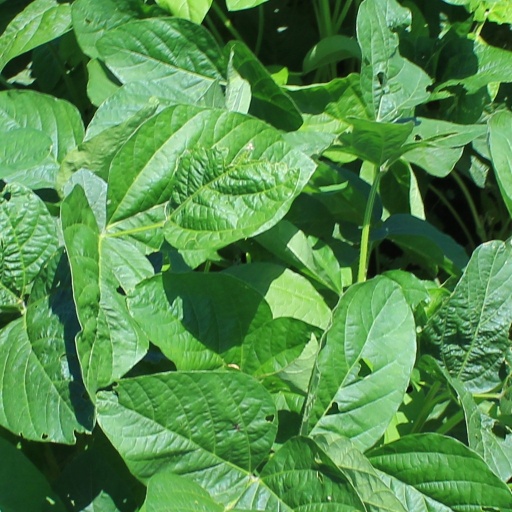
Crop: soybean